Albertine Randall

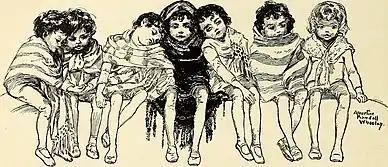
One of Wheelan's illustrations for an 1873 serial in St. Nicholas Magazine

Albertine Randall Wheelan (May 27, 1863 - January 9, 1954) was an American illustrator, cartoonist, and costume designer.